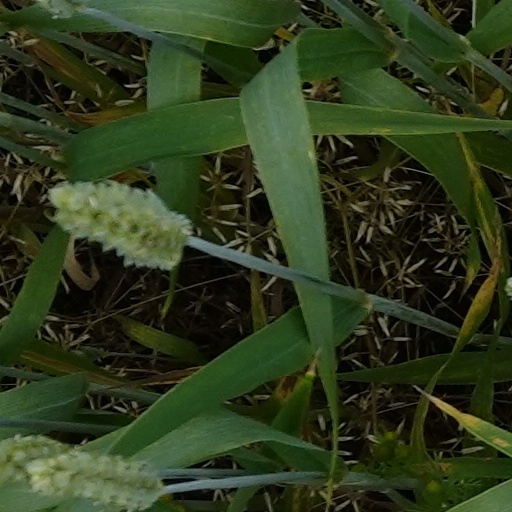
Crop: wheat